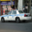
Label: automobile